Havel–Oder–Wasserstraße

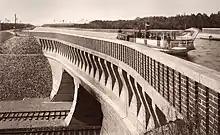
Havel-Oder-Wasserstraße - Eberswalder Kanalbrücke 1

The Havel–Oder–Wasserstraße (HOW) is a navigable waterway connecting Berlin (Havel and Spree) and the German-Polish border at the West Oder River at Friedrichsthal north of Schwedt. Approximately 135 km long, it is composed of the following sections: